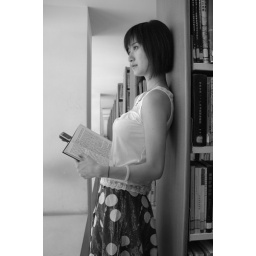
A girl in library